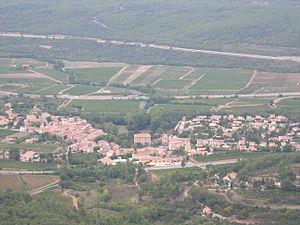
Village de Pourcieux vu du Mont Aurélien
Pourcieux est une commune française située dans le département du Var en région Provence-Alpes-Côte d'Azur.